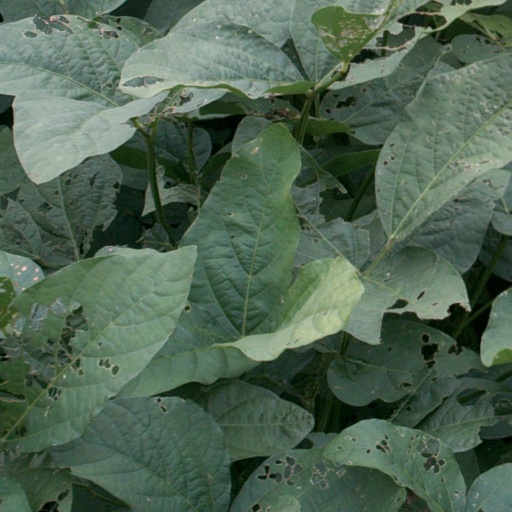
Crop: soybean